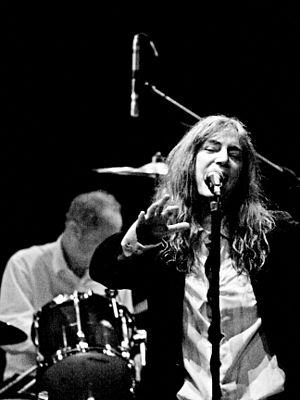
La Roundhouse est une salle de concert et de spectacle située dans l'ancien dépôt de locomotives classé monument historique à Chalk Farm, à Londres, en Angleterre.